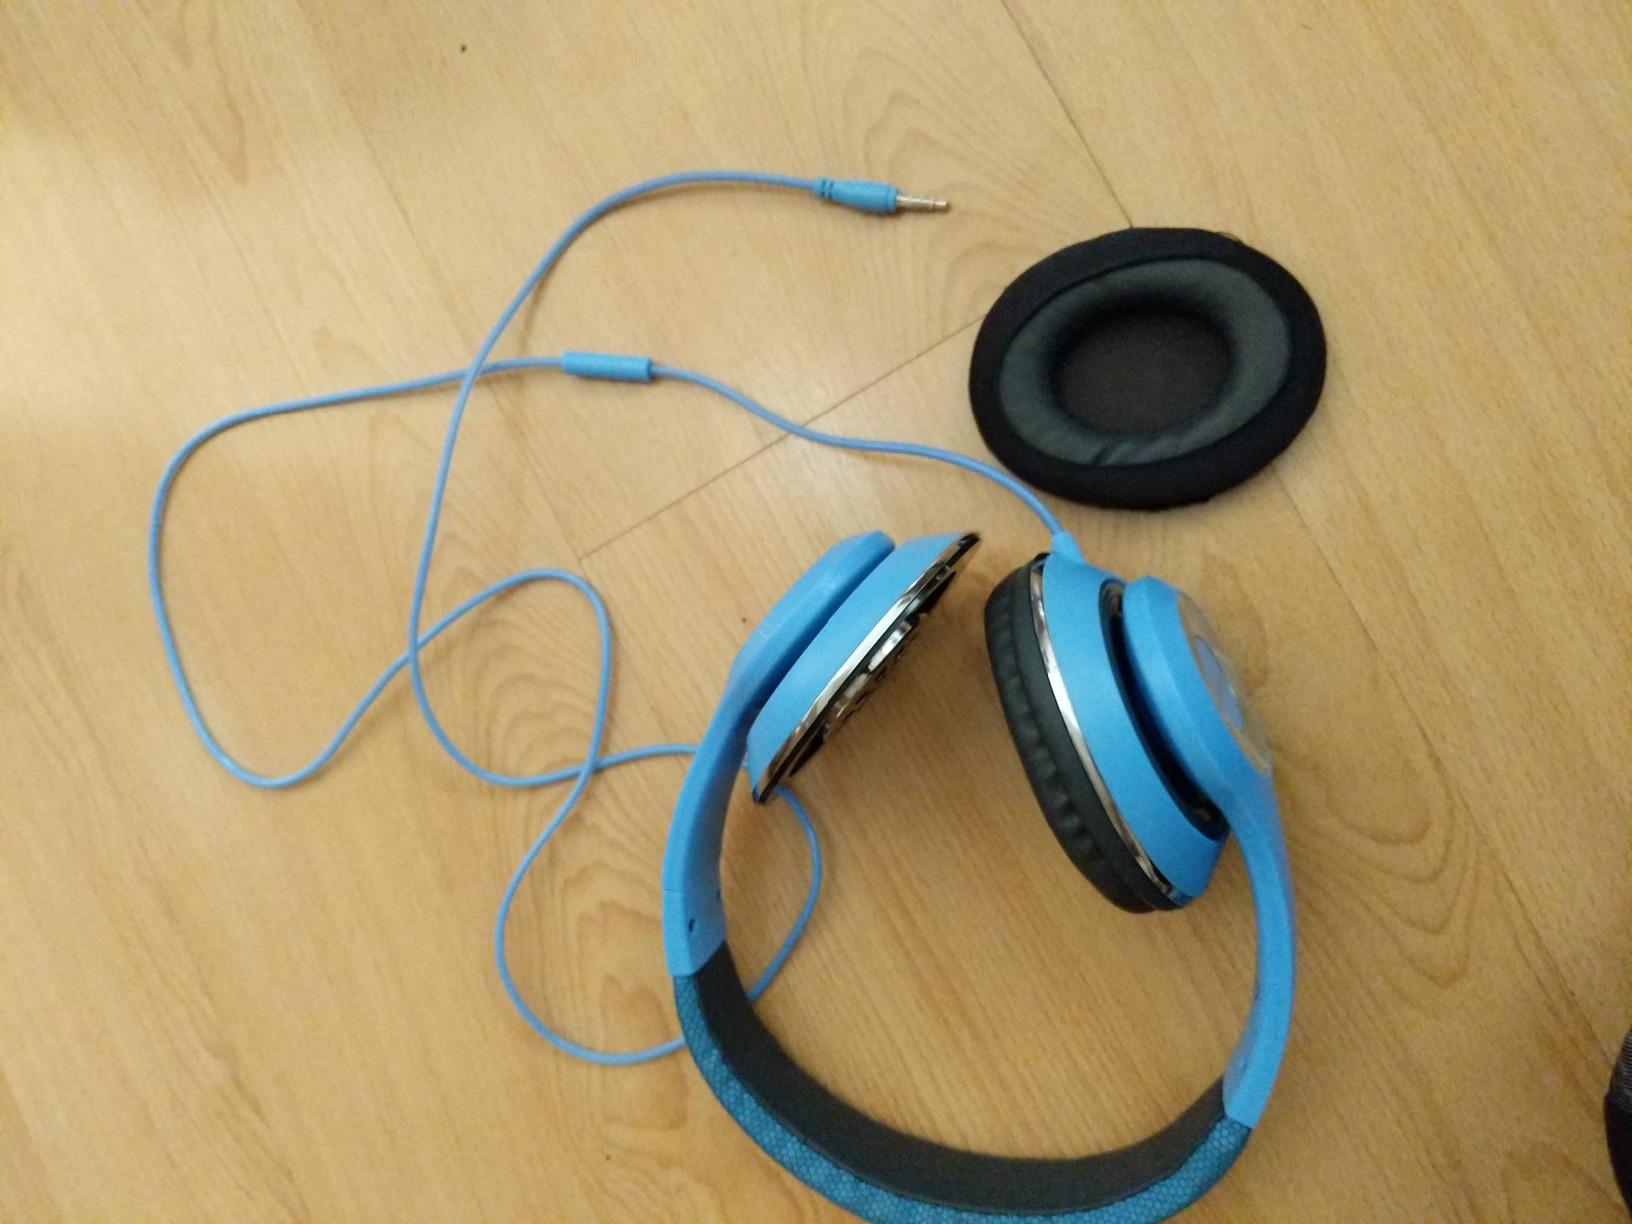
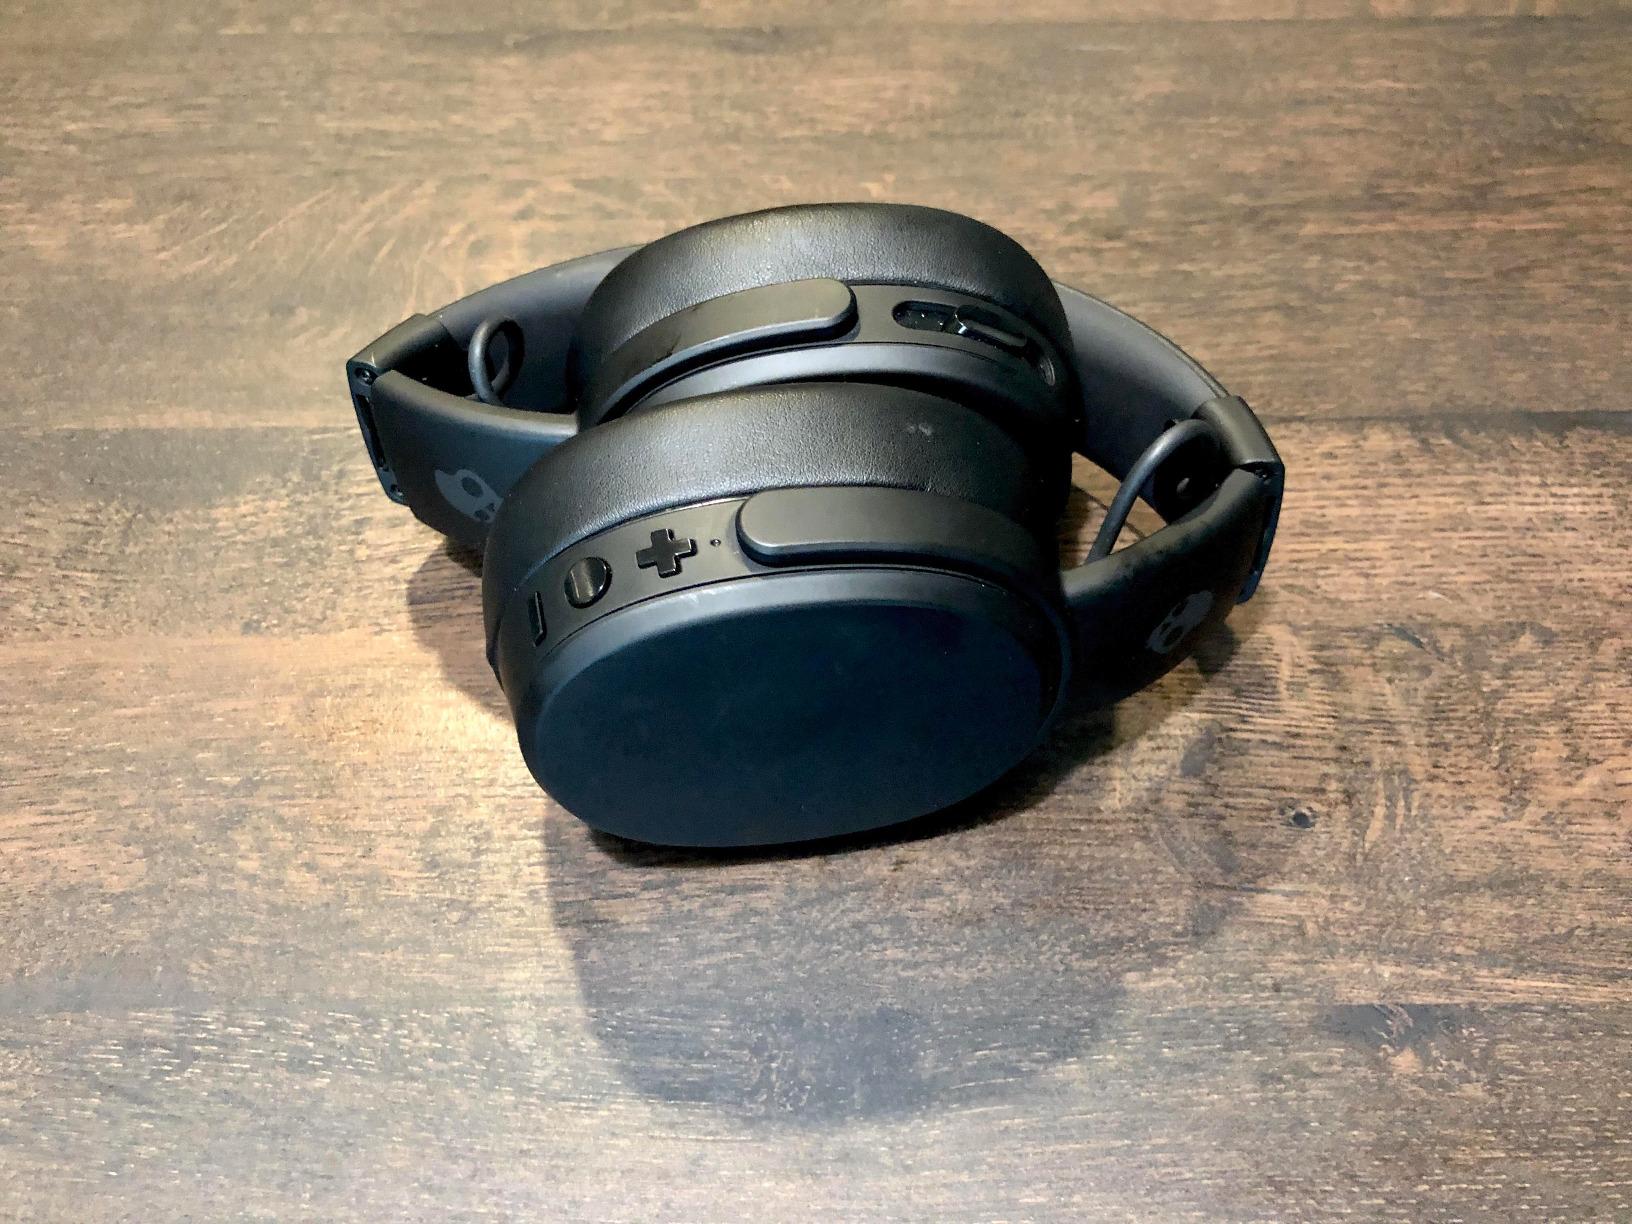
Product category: headphones
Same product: no